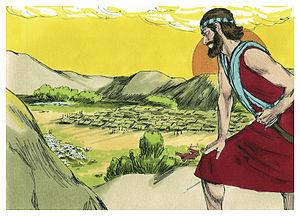
Illustration biblique du livre de la Josué chapitre 1 עברית: 1 האיור המקראי של change me! פרק हिन्दी: {{{hi}}} अध्याय change me! की पुस्तक की बाइबिल चित्रण Bahasa Indonesia: Ilustrasi Alkitab dari Kitab Yosua pasal 1 Italiano: Illustrazione biblica del libro della change me! Capitolo 1 日本語: change me!1章の本の聖書の実例 Jawa: Ilustrasi Alkitab saking Kitab Yosua pasal 1 한국어: change me! 1 장 장부의 성경 그림 Bahasa Melayu: Ilustrasi Alkitab dari Kitab Yosua pasal 1